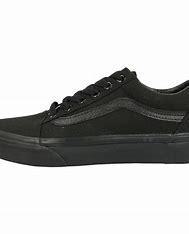
Brand: Vans
Model: UA Old Skool